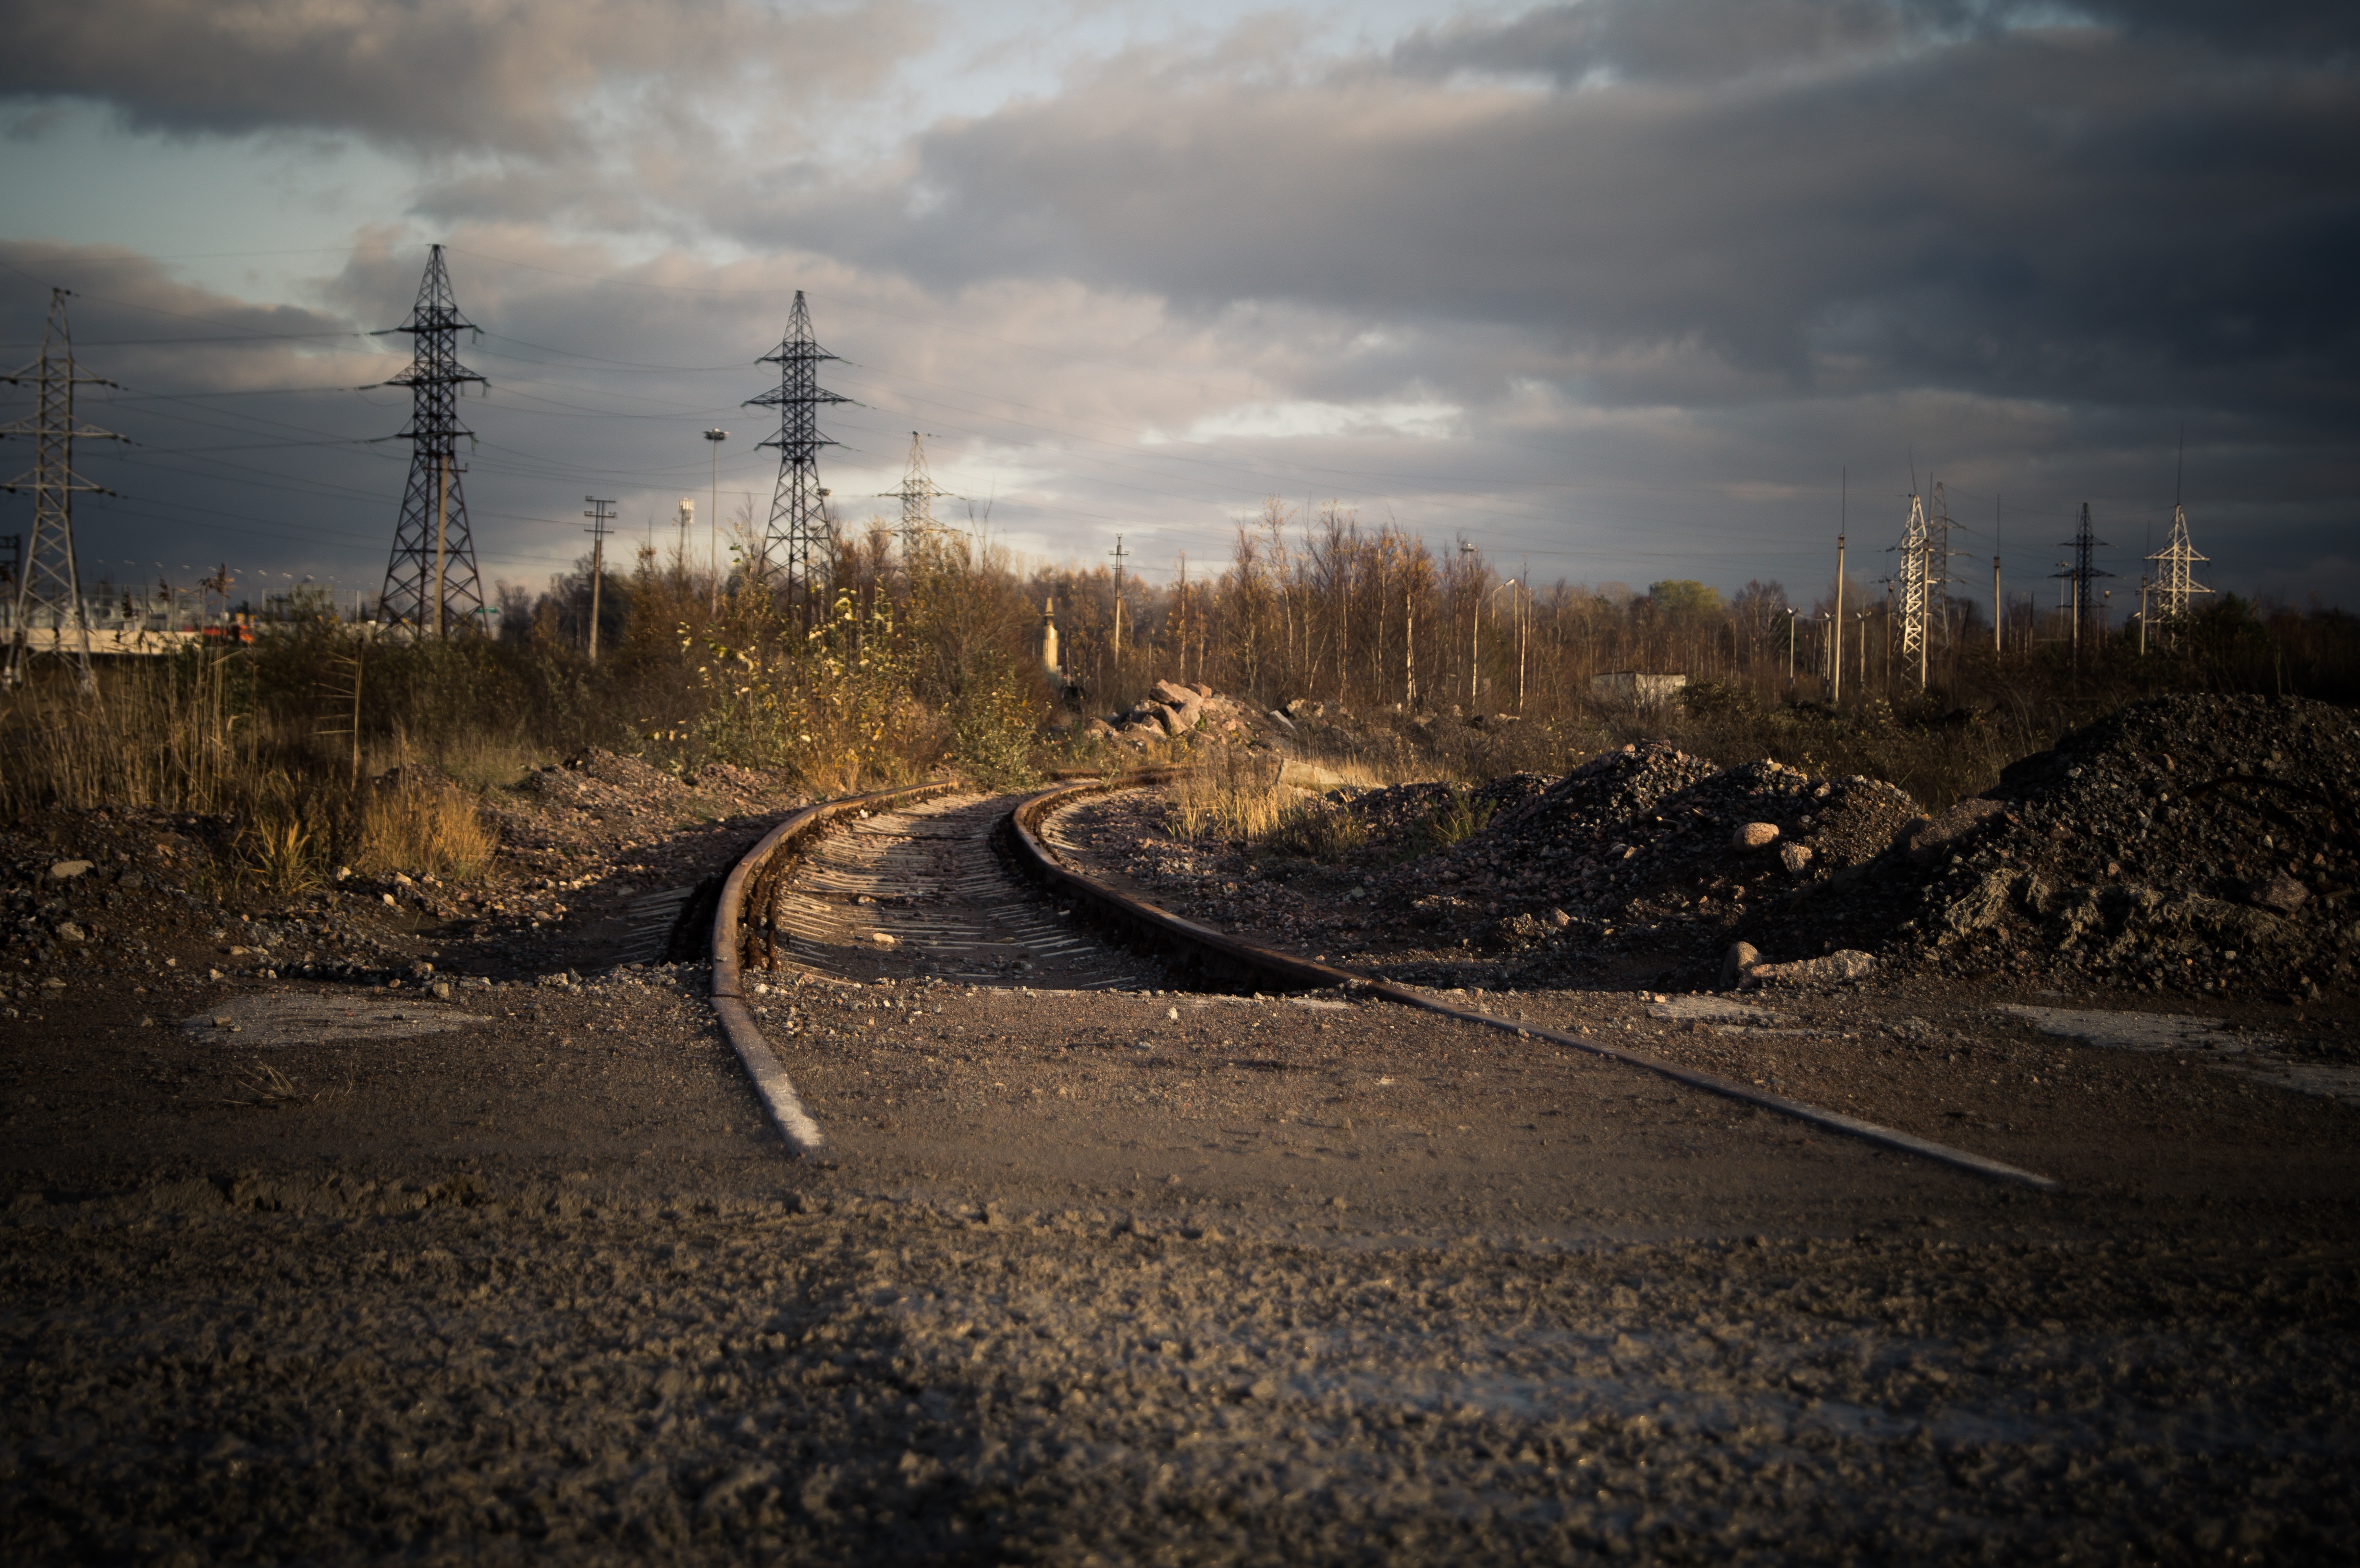
landscape, horizon, cloud, track, railway, sunrise, sunset, night, sunlight, morning, dusk, transport, evening, reflection, weather, abandoned, wires, industries, power poles, power lines, atmospheric phenomenon